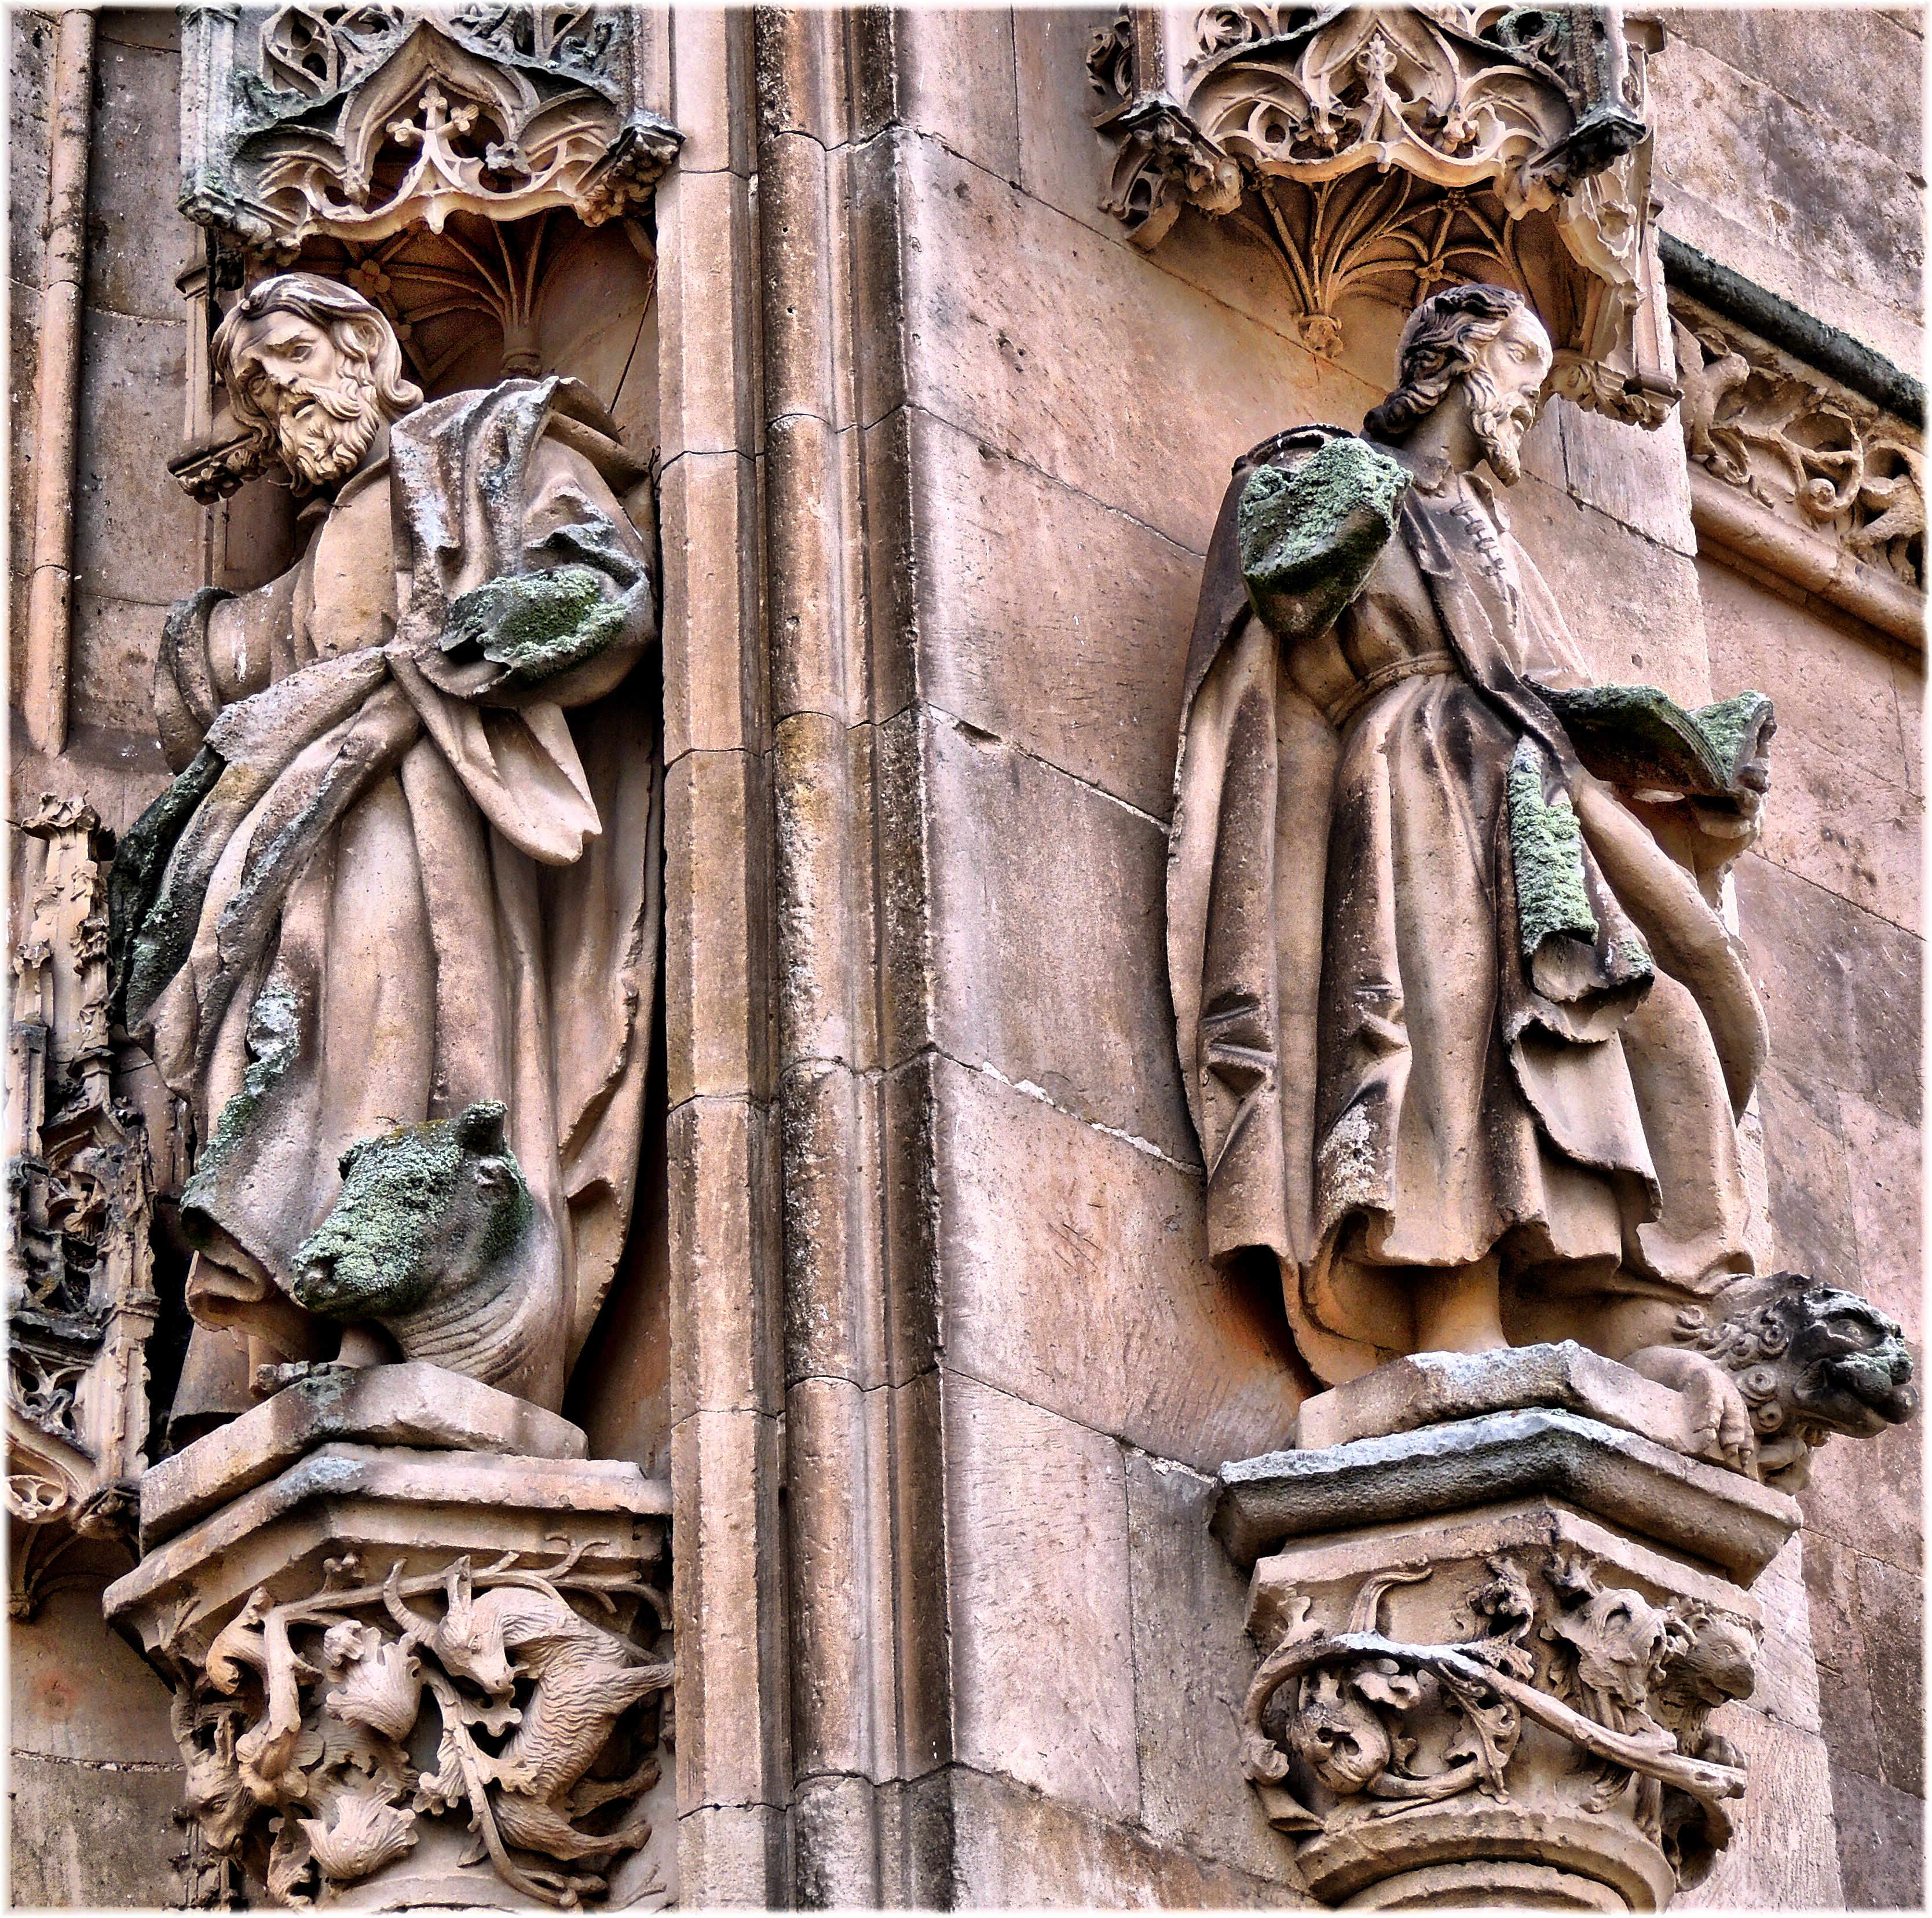
monument, statue, religion, cathedral, sculpture, art, temple, carving, relief, middle ages, mythology, ancient history